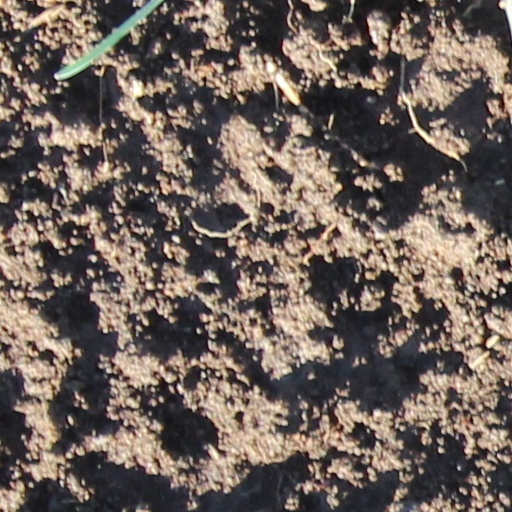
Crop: wheat